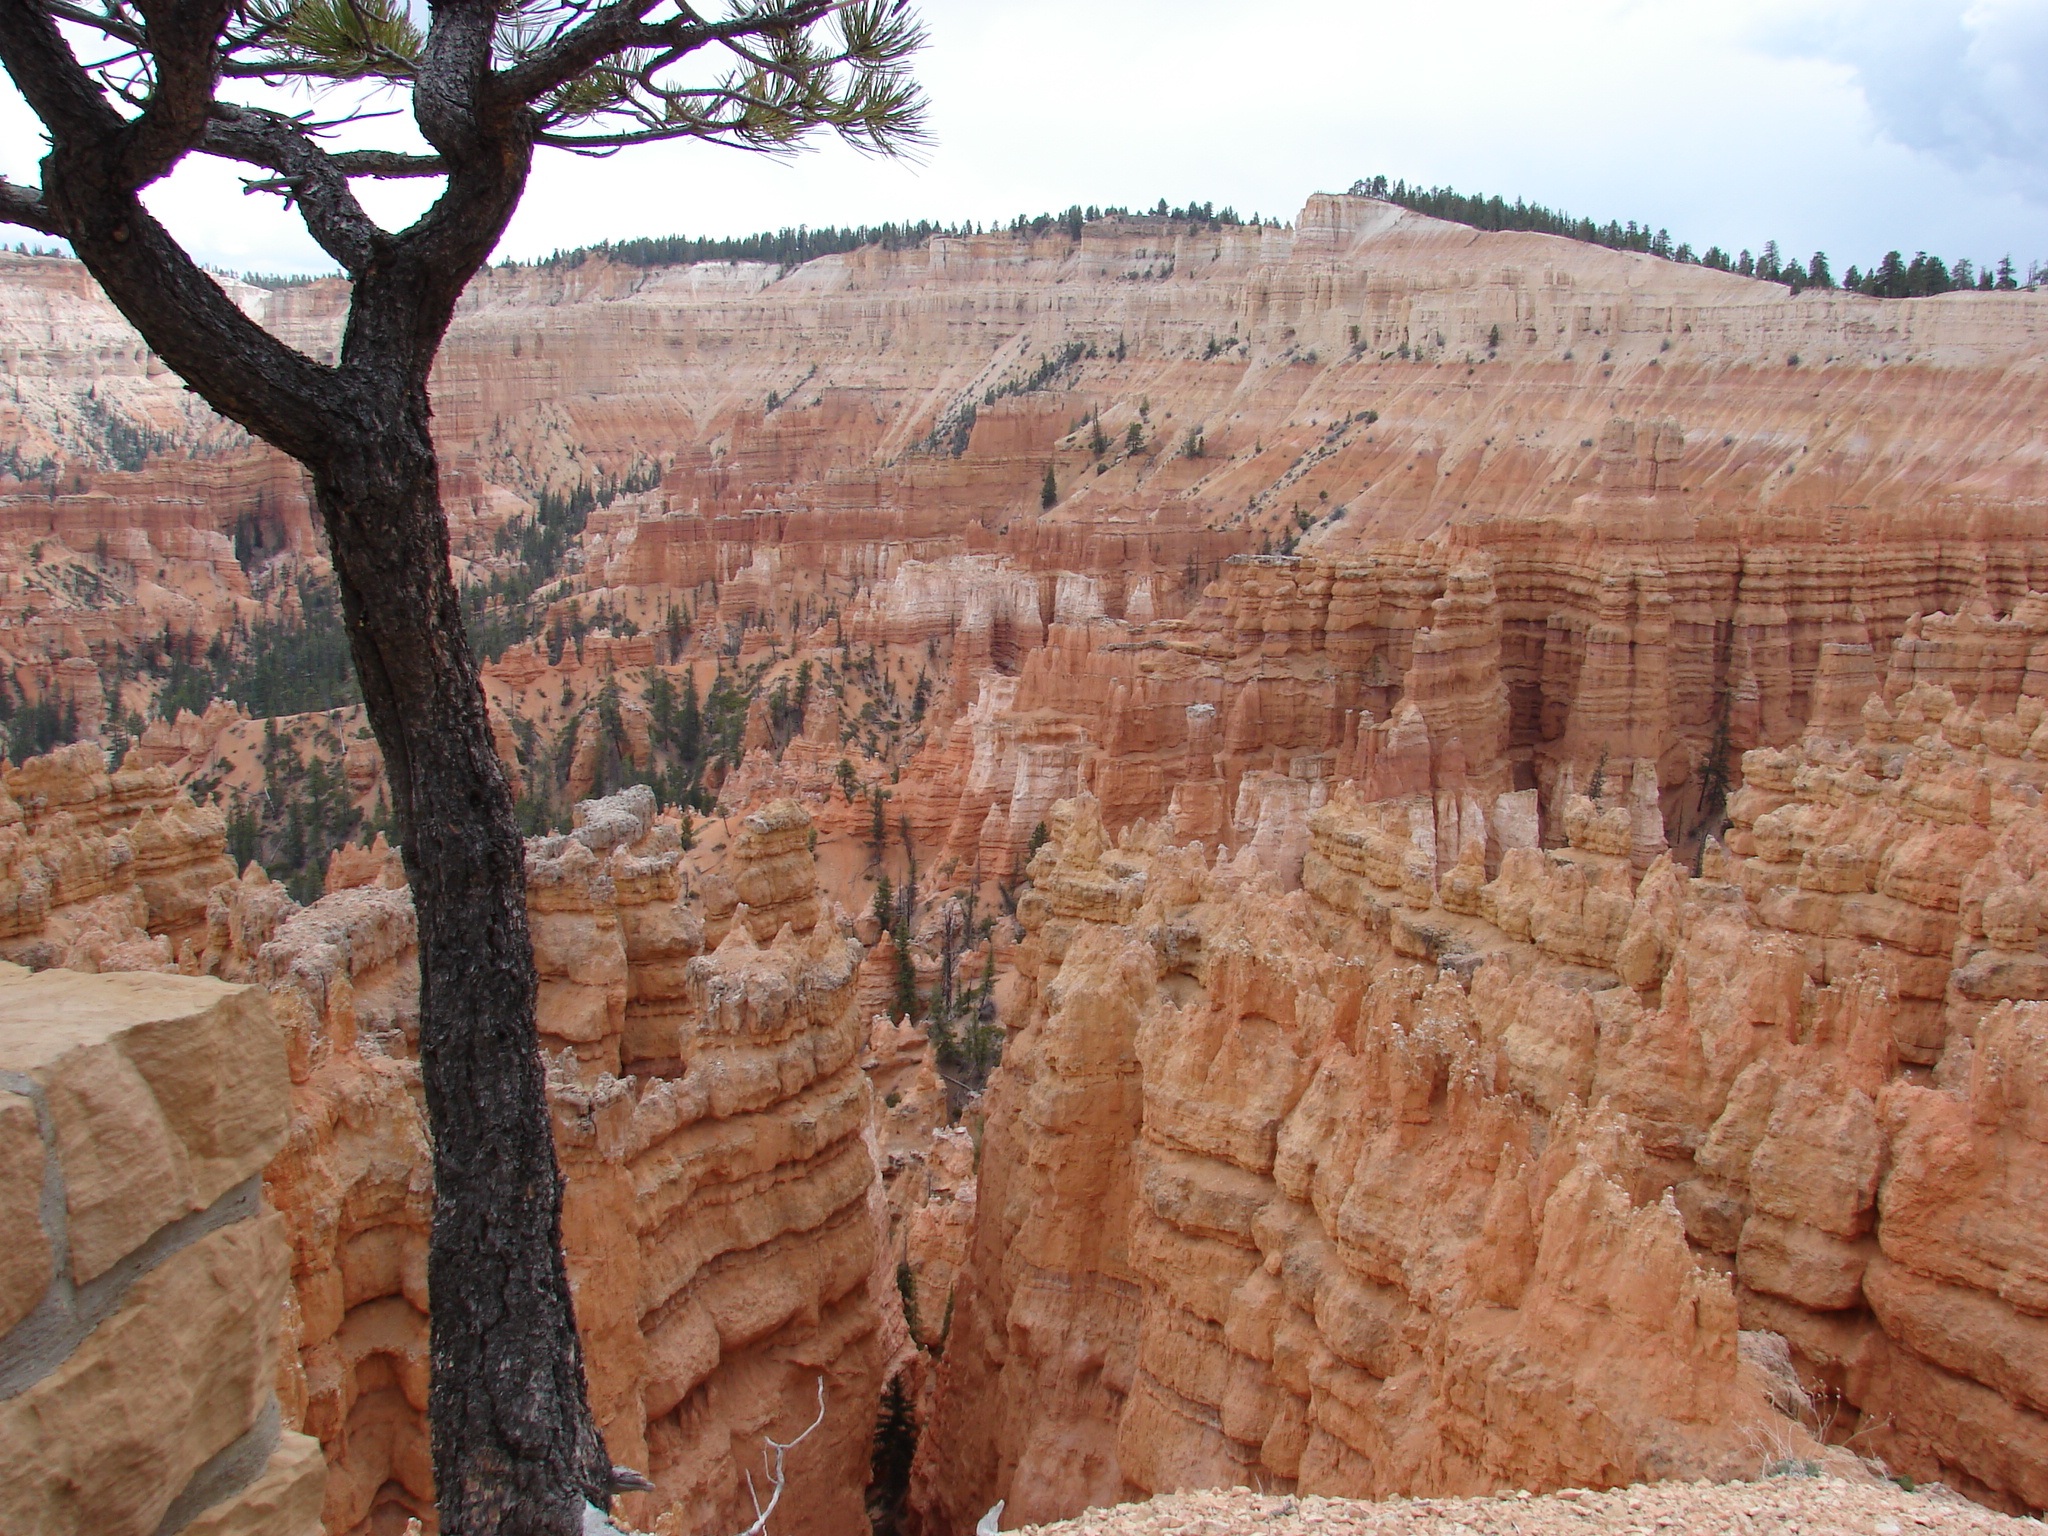
formation, usa, canyon, national park, geology, badlands, bryce canyon, wadi, landform, geographical feature